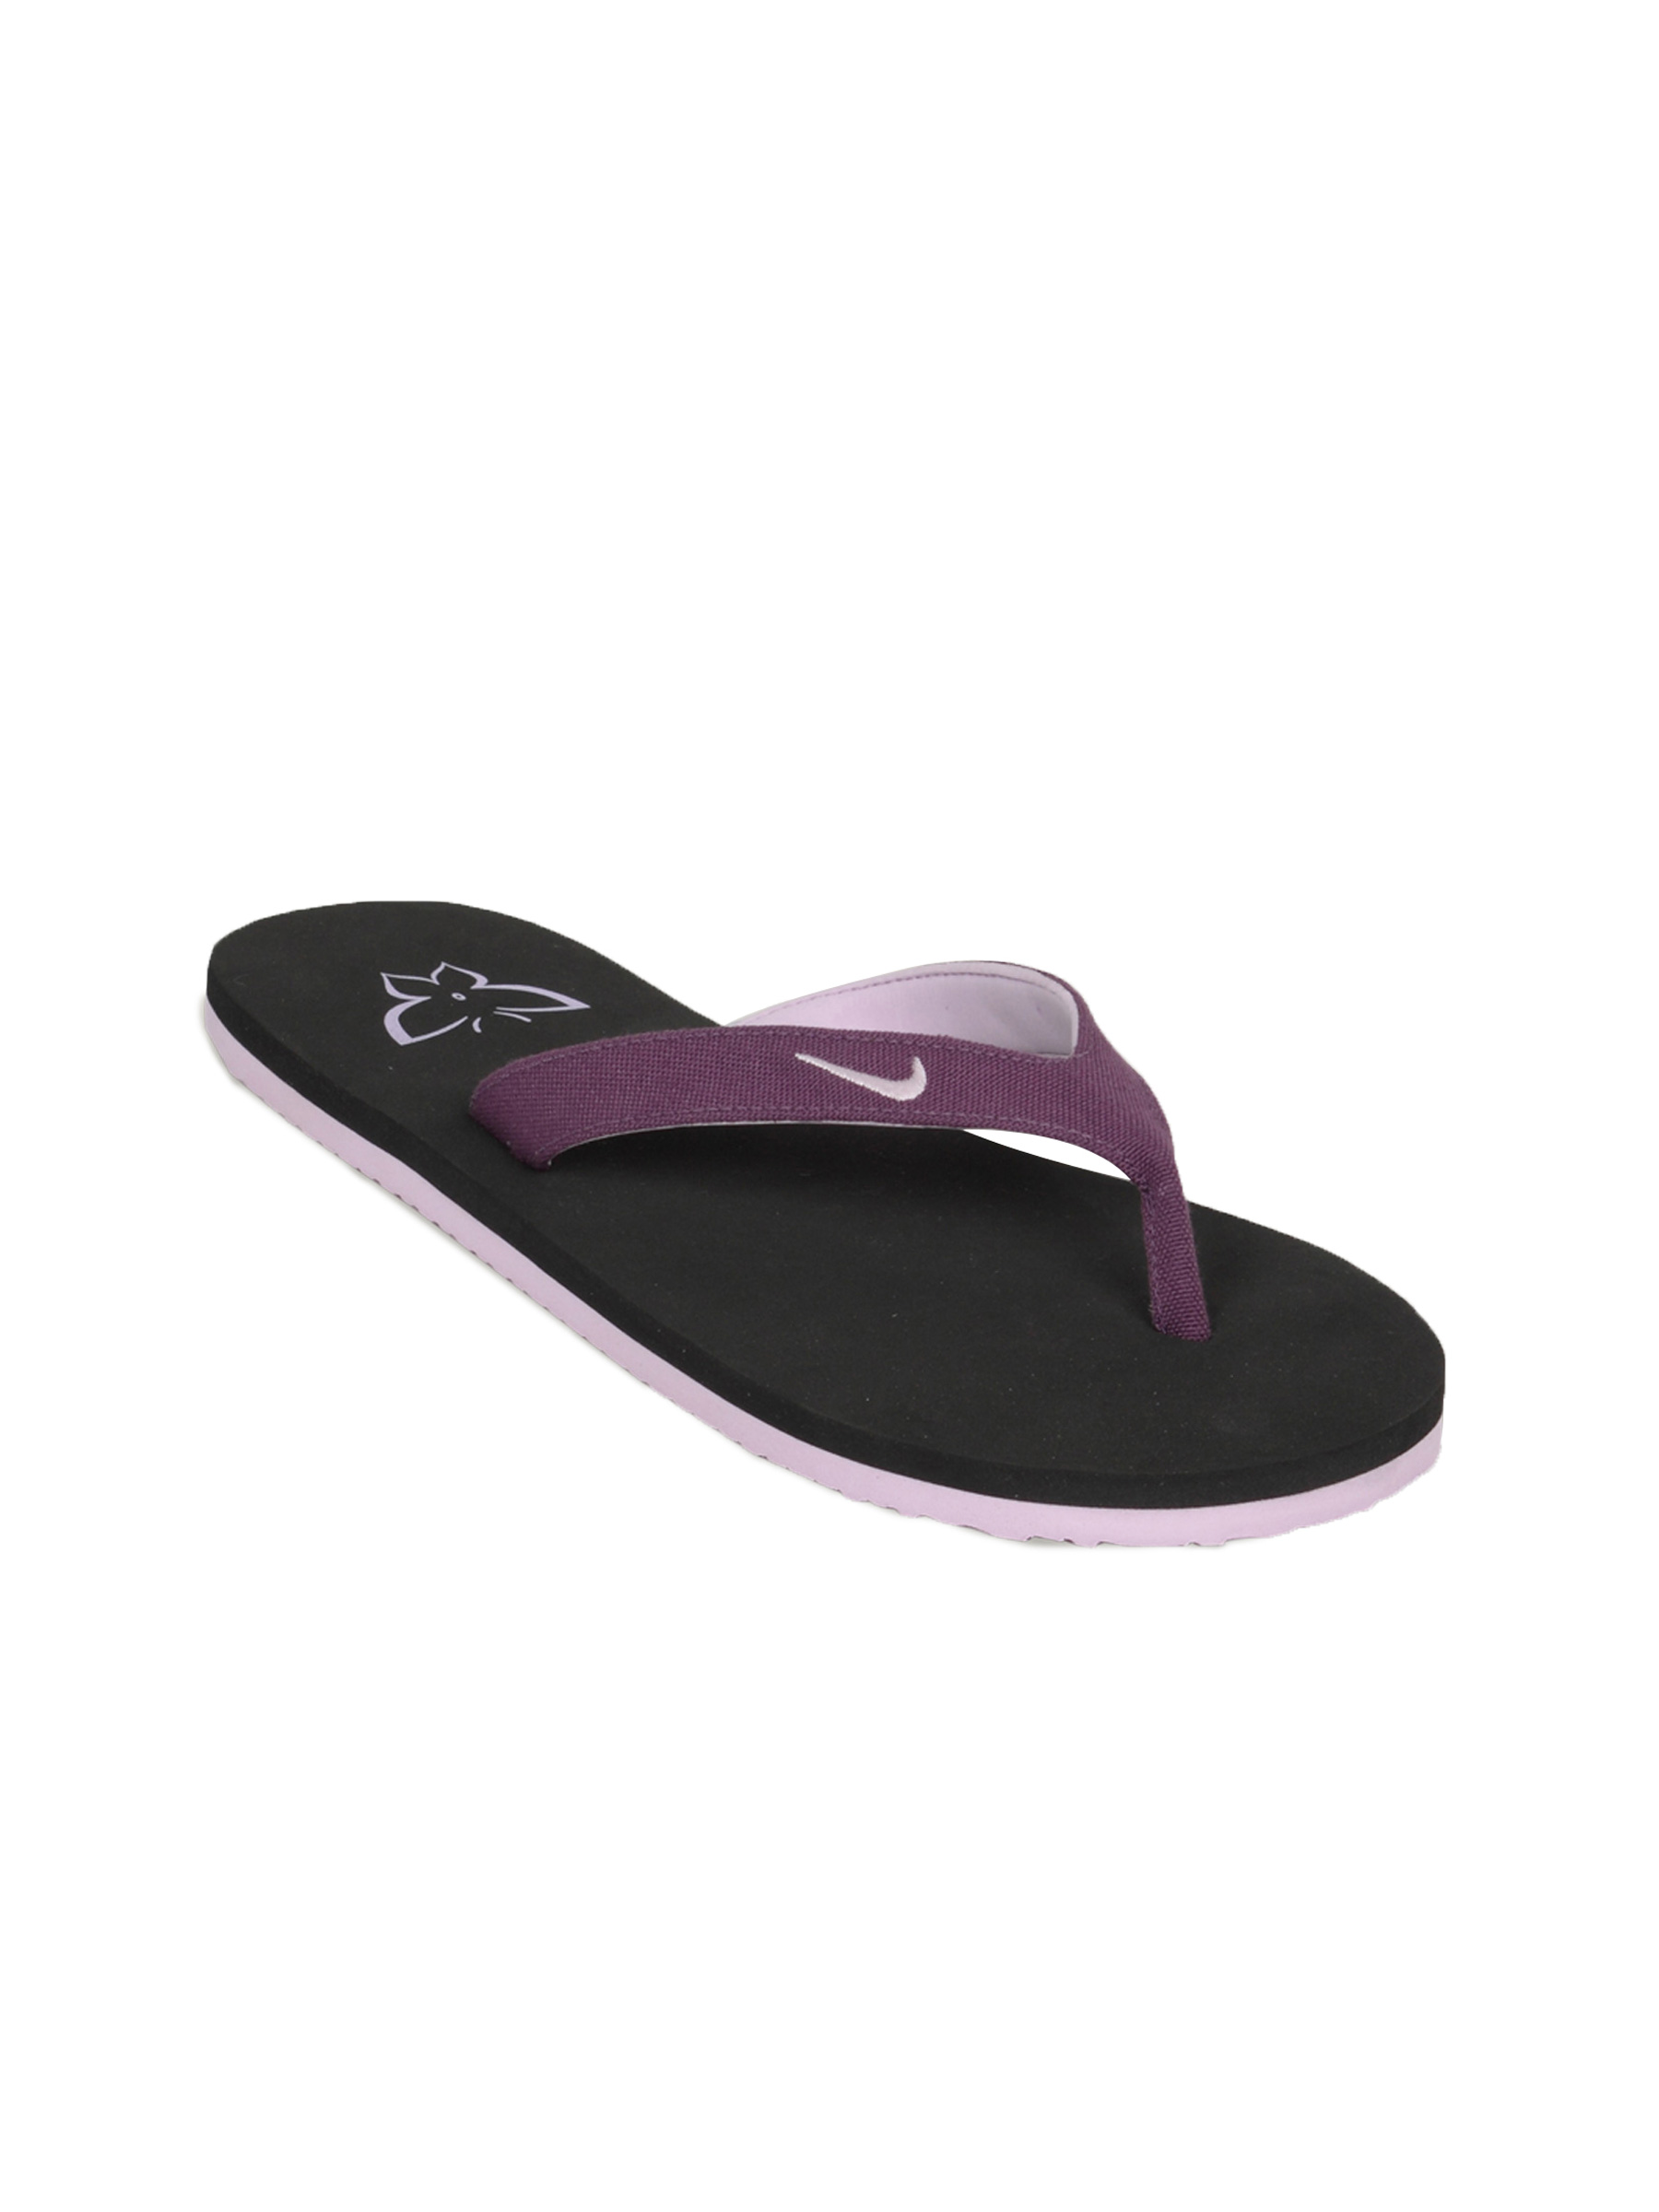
Nike Women Butterfly Thong Black Purple Flip Flops
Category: Footwear / Flip Flops / Flip Flops
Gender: Women
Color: Black
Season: Summer 2011
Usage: Casual